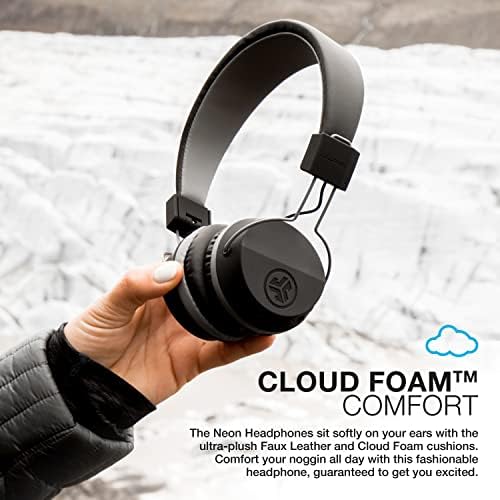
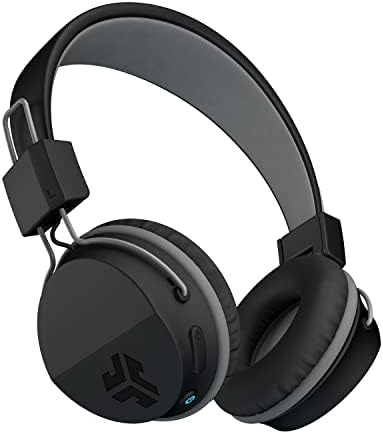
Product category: headphones
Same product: yes